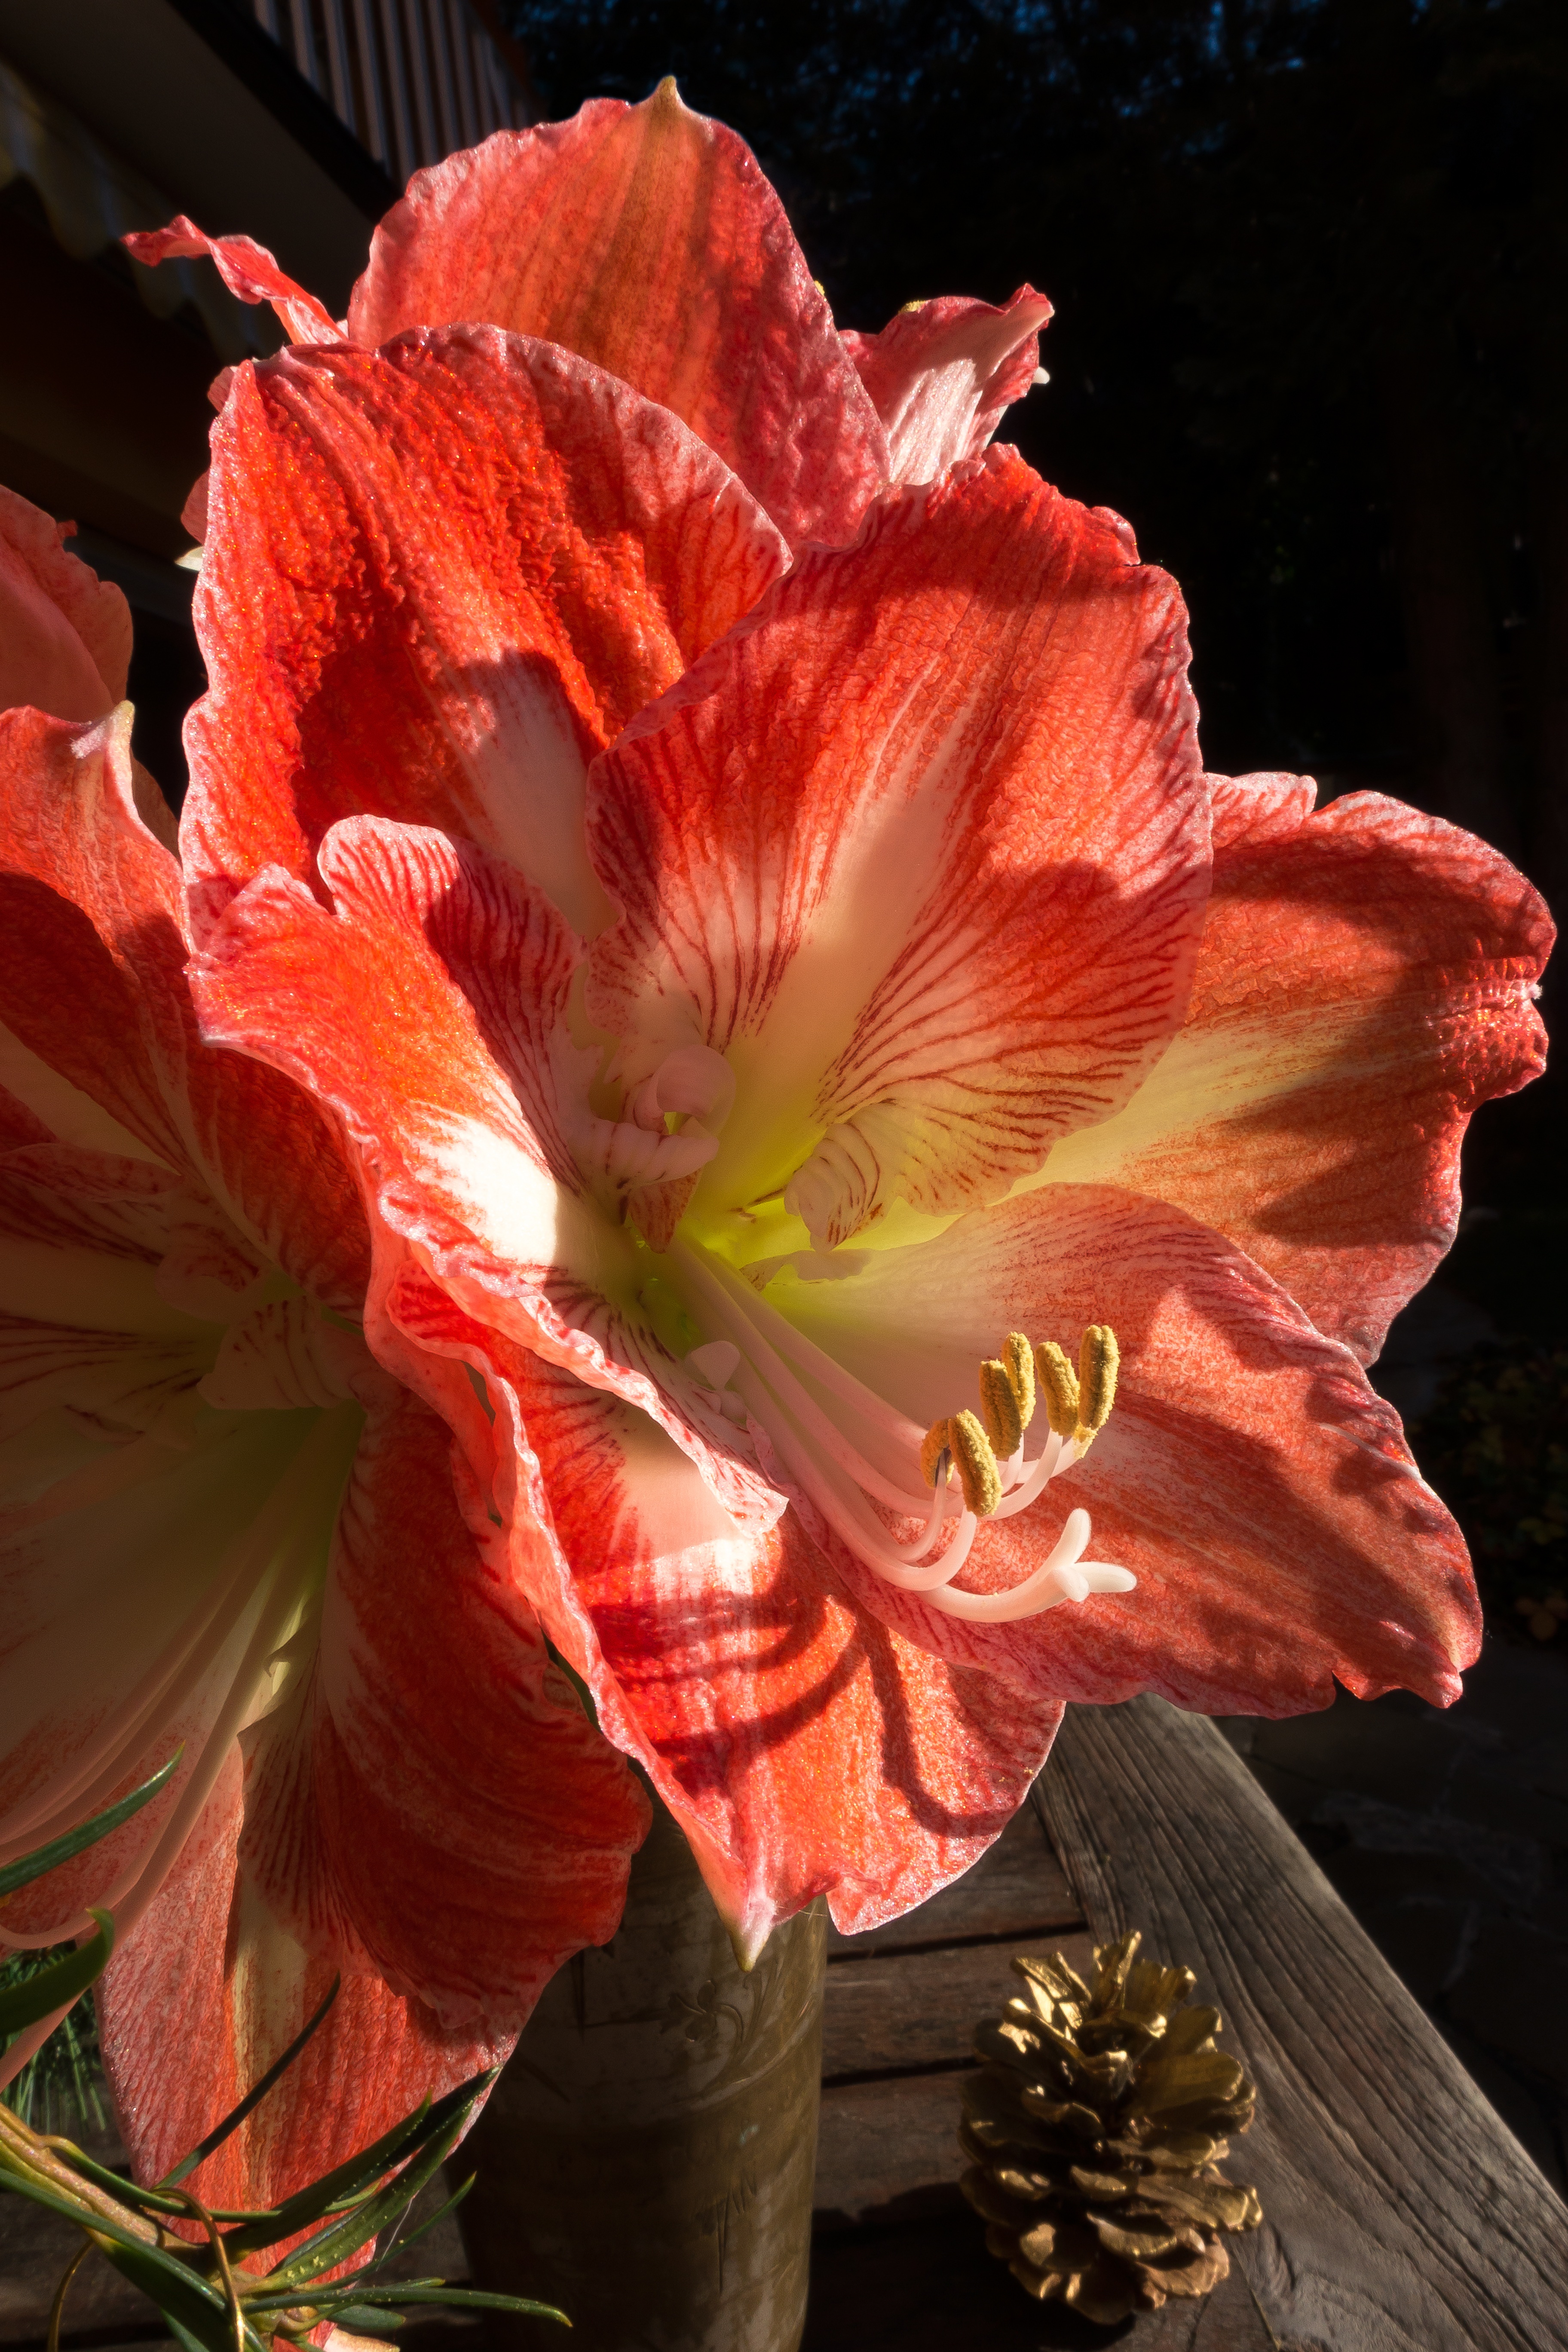
blossom, plant, white, flower, petal, bloom, bouquet, red, botany, christmas, flora, gold, gilded, gorgeous, amaryllis, pine cones, macro photography, inflorescence, flowering plant, amaryllis plant, land plant, amaryllis belladonna